Pine Ridge, Mississippi

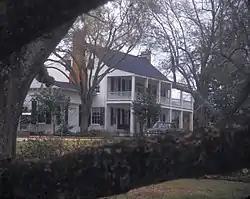
Mount Repose in Pine Ridge was built in 1824 by William Bisland, a plantation owner. It is listed on the National Register of Historic Places.

One of the first cotton gins in Mississippi was erected at Pine Ridge in 1798 by Thomas Wilkins.